Earth Defense Force: Iron Rain

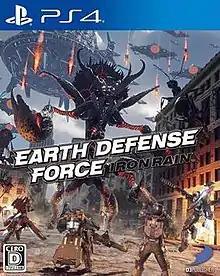
Japanese PlayStation 4 box art

is a third-person shooter video game developed by Yuke's and published by D3 Publisher for the PlayStation 4. It is a spin-off of the "Earth Defense Force" series and, like the previous 2011 spin-off "", is geared more toward Western audiences, with a more serious tone compared to the main series by Sandlot. A Japanese release date was initially set for late 2018, but the game was delayed into 2019. It was released simultaneously worldwide on April 11, 2019, to mixed but generally positive reviews.